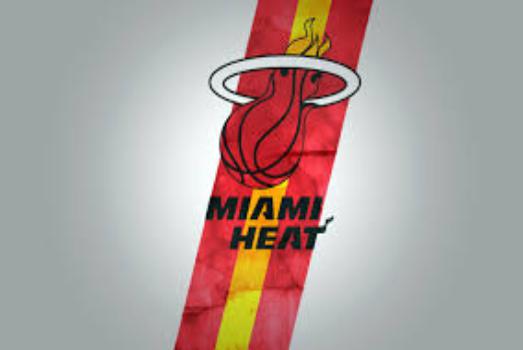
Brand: Heat-2
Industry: Clothes